Beetham Tower, Manchester

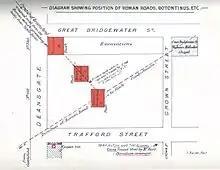
Roman roads intersecting at the site, as recorded in 1900

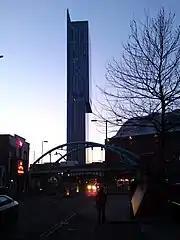
The Beetham Tower, one of the world's slimmest skyscrapers, has a width to height ratio of 1:10.

The site was next to a redundant section of railway viaduct, and was originally where two Roman roads intersected. With the support of English Heritage and the recommendation of the planning department, the Beetham Organisation submitted a planning application to Manchester City Council in July 2003. Planning permission was granted in October 2003.